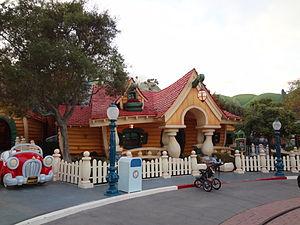
Un « Royaume enchanté » de Disney est un type particulier de parc à thèmes Disney répondant à plusieurs caractéristiques, celles définies par Walt Disney pour le parc Disneyland. C'est depuis l'ouverture d'Epcot en 1982 que les parcs Disney peuvent être divisés en deux catégories : les Royaumes enchantés et les autres parcs.